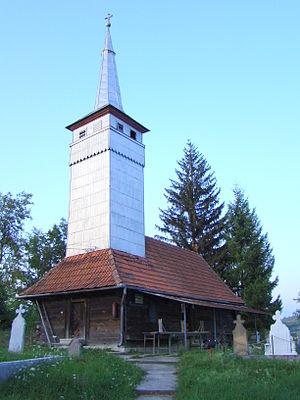
Vața de Jos est une commune de Roumanie, en Transylvanie, dans le județ de Hunedoara.